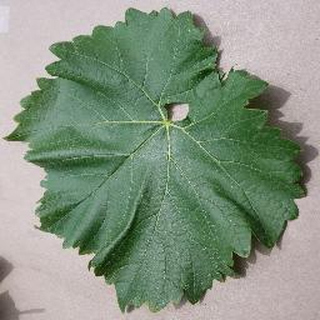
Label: healthy_grape